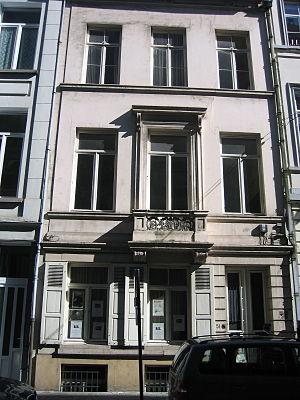
Marcel Hastir est un artiste peintre et résistant belge. Il vivait depuis 1935 au 51 rue du Commerce à Bruxelles, où il créa cette année-là son atelier, qu'il utilisa également, dès le début, comme salle de concert pour de jeunes musiciens. Deux prix de l'Académie royale de Belgique portent son nom.
Cet article recense le patrimoine immobilier protégé à Bruxelles-ville. Le patrimoine immobilier protégé fait partie du patrimoine culturel en Belgique.